Lech-Lecha

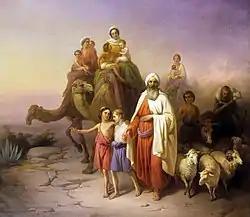
Abram's Journey from Ur to Canaan (1850 painting by József Molnár)

Reading God's command to Abram in Genesis 12:1 to get out of his country along with Song of Songs 1:3, "Your ointments have a goodly fragrance," Rabbi Berekiah taught that before God called Abram, Abram resembled a vial of myrrh closed with a tight-fitting lid and lying in a corner, so that its fragrance did not spread. As soon as the vial was taken up, however, its fragrance disseminated. Similarly, God commanded Abraham to travel from place to place, so that his name would become great in the world.